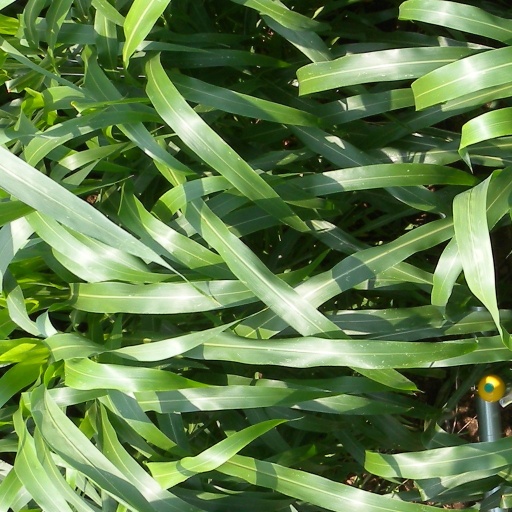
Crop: sorghum